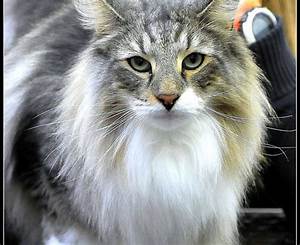
Label: cat